Lists of automobile-related articles

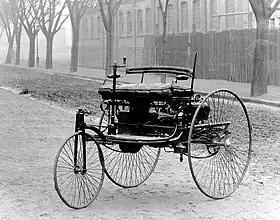
1885 Benz Patent-Motorwagen

Lists of automobile-related articles cover a wide range of topics related to cars. The lists are organized by manufacturer, region, sport, technology and so on.